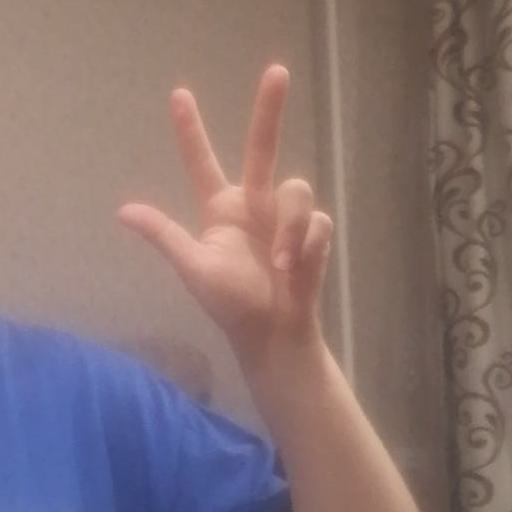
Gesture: three2